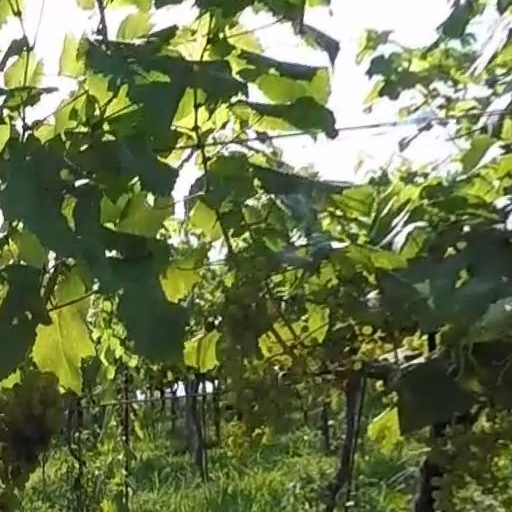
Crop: grape